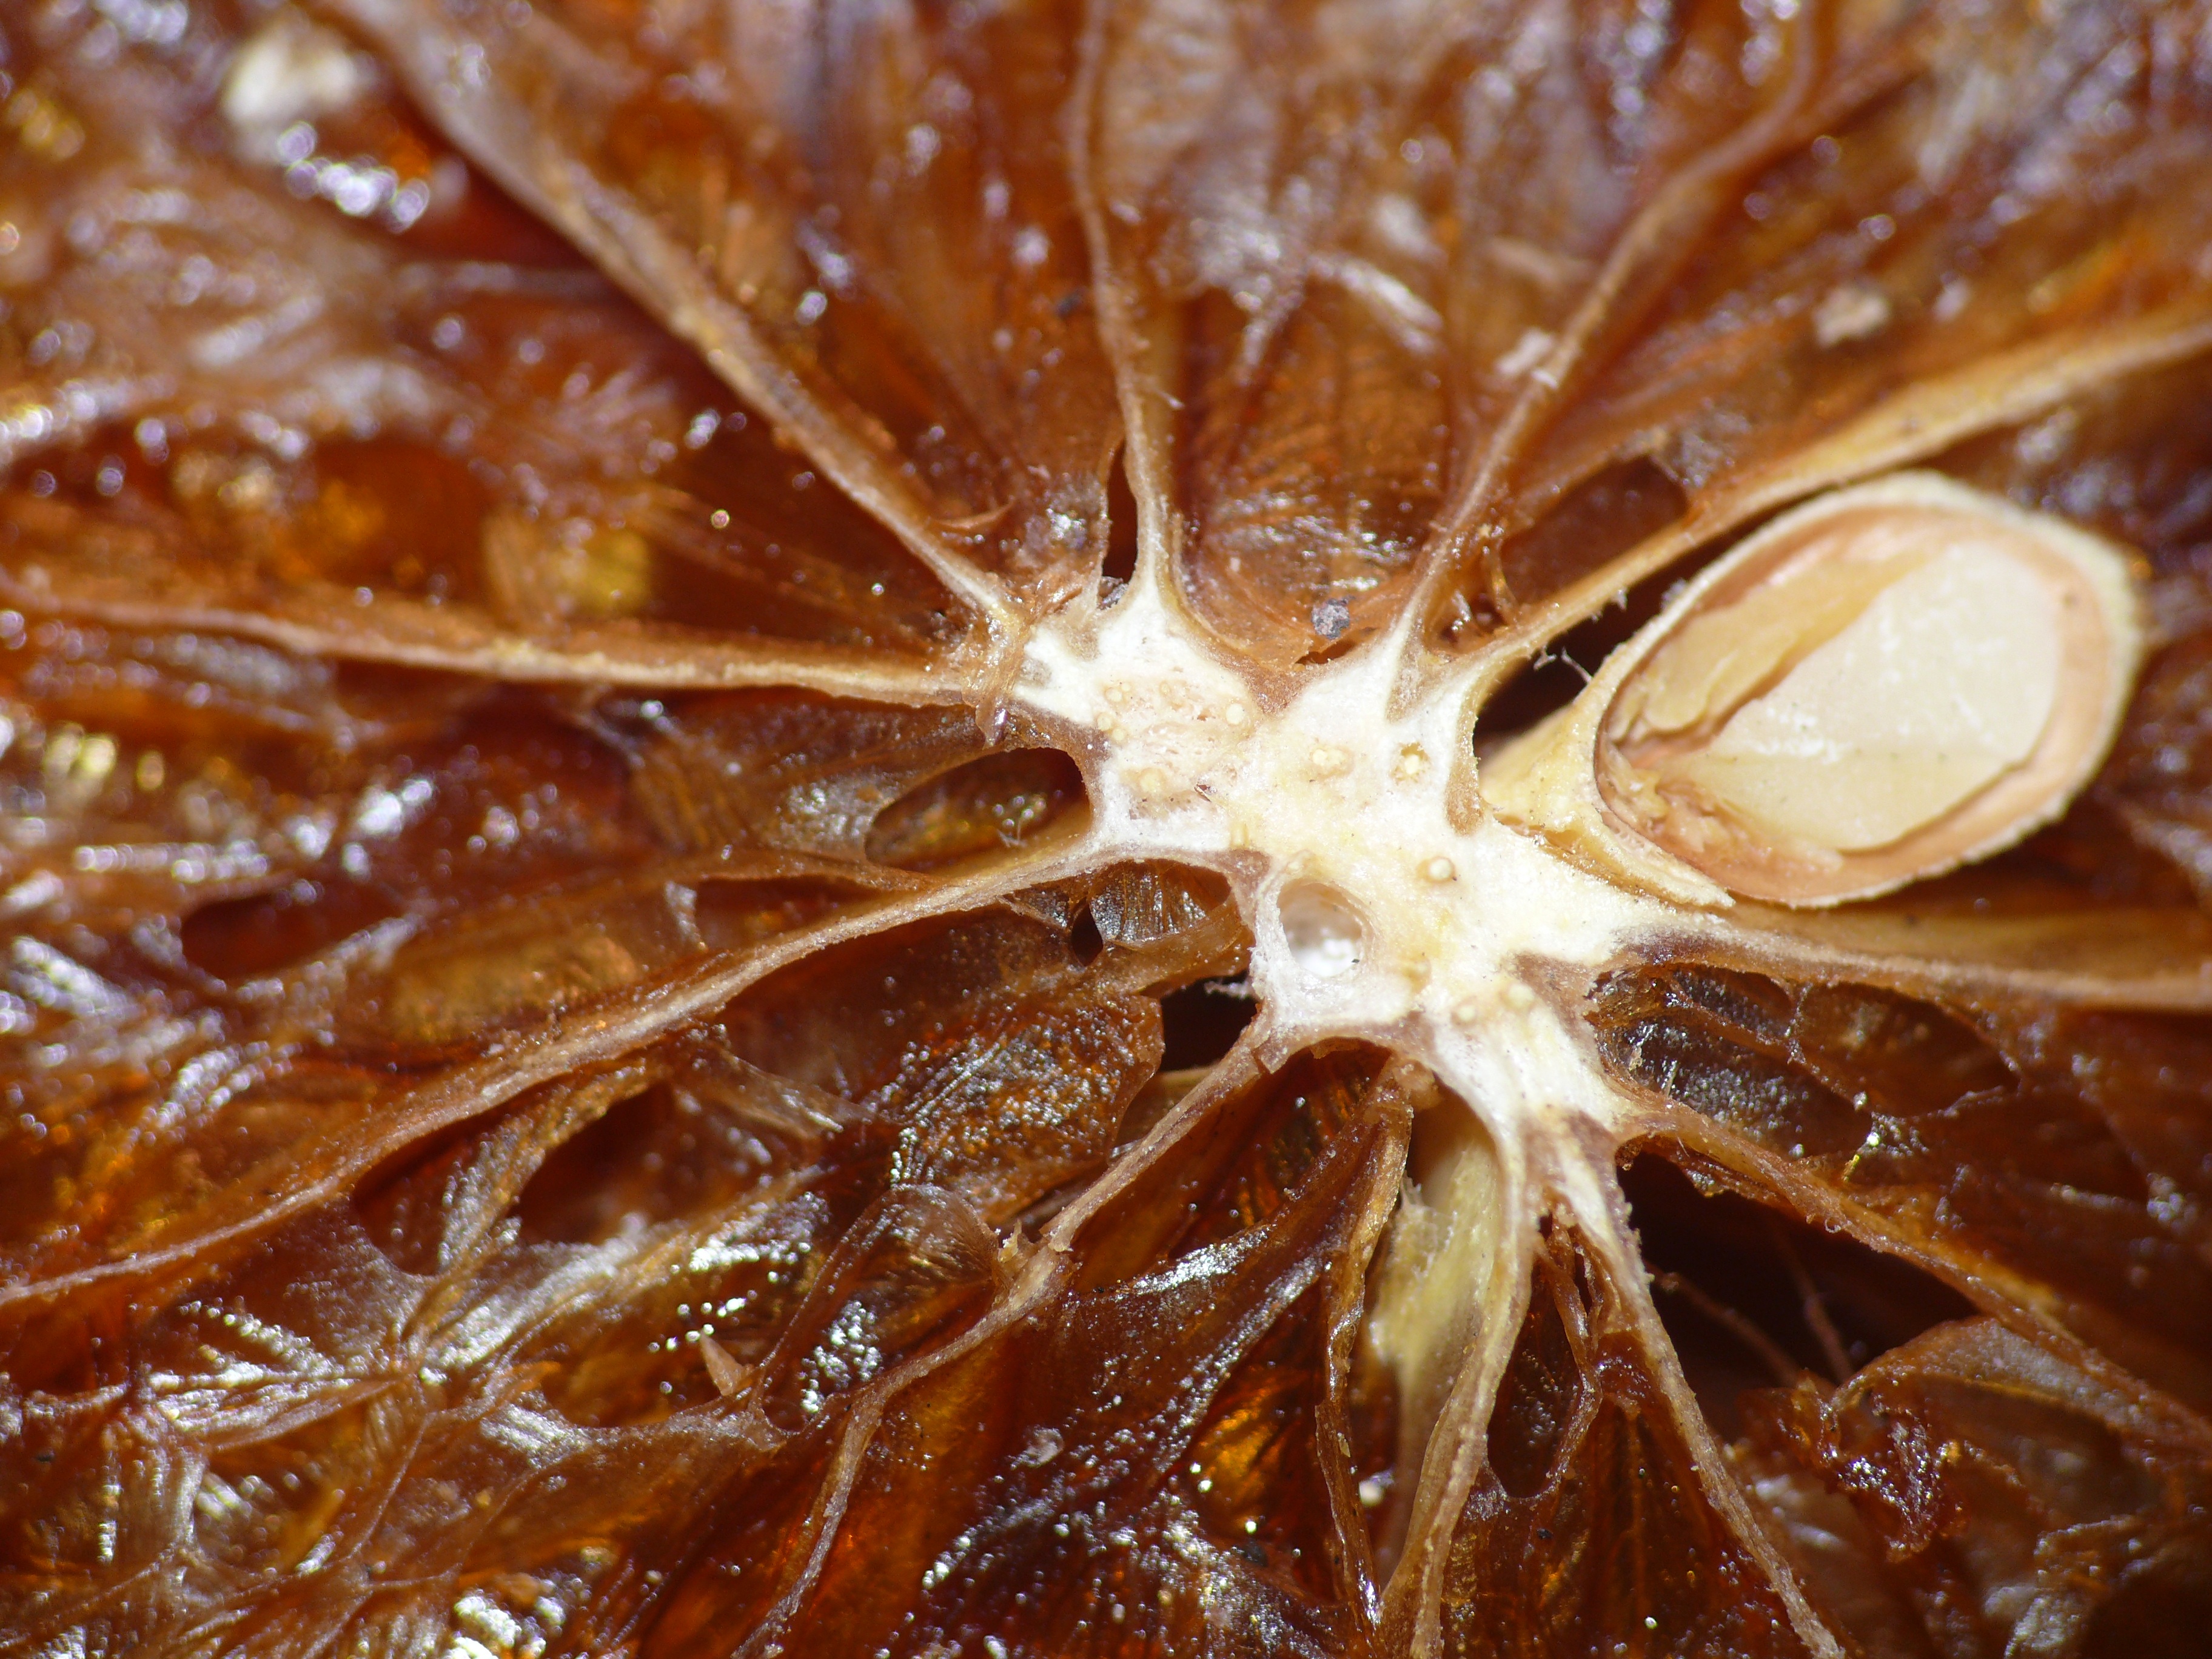
photography, fruit, leaf, flower, orange, food, produce, eat, invertebrate, close up, macro photography, citrus fruits, citrus fruit